John V, Count of Nassau-Siegen

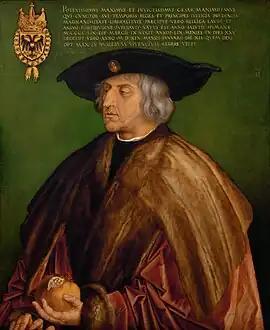
Roman King Maximilian I, later Emperor. Portrait by Albrecht Dürer, 1519. Kunsthistorisches Museum, Vienna.

In 1485, John renewed certain claims to the Duchy of Cleves and the County of Mark, for which he – in alliance with the Roman King Maximilian I, who was inclined to do so for other reasons – declared war on Duke John II of Cleves. However, it did not come to open hostilities, the disputes were settled, not without some benefits for John in hard cash. Like Maximilian I, whose election in Frankfurt and coronation in Aachen in 1486 John attended personally, he was a lover of medieval chivalry. Like Maximilian, he liked to take part in tournaments. In August 1480 he travelled with a large retinue to a tournament in Mainz. In 1483, before accepting an invitation to a tournament in Ingolstadt, the armour-maker Sitzhöfer in Frankfurt provided him with a completely new body armour with an 'iron hat' for 35 guilders, and another such body armour in 1494. In 1485 he rode to a third tournament in Ansbach, which by no means ended his participation in these chivalric exercises.